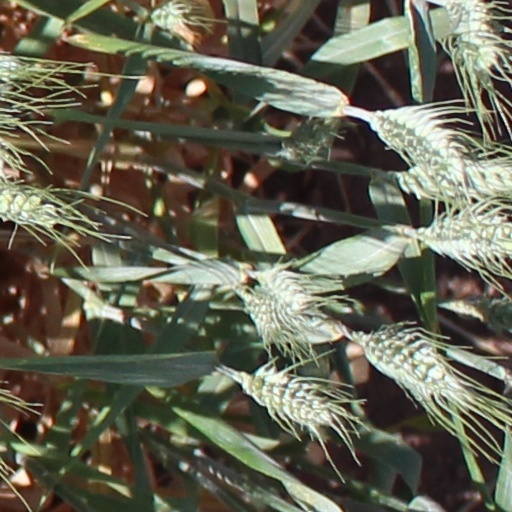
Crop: wheat